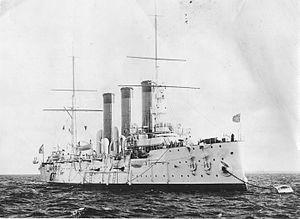
Le Diana est un croiseur protégé de 1ʳᵉ classe de la Marine impériale de Russie. Construit au chantier naval de l'île Galernyi à Saint-Pétersbourg, il est inscrit dans la flotte de la Baltique le 9 mai 1896. Sa construction débuta le 4 juin 1897, son lancement a lieu le 12 octobre 1899 et sa mise en service le 23 décembre 1901. Il est retiré des effectifs de la Marine soviétique le 21 novembre 1925.